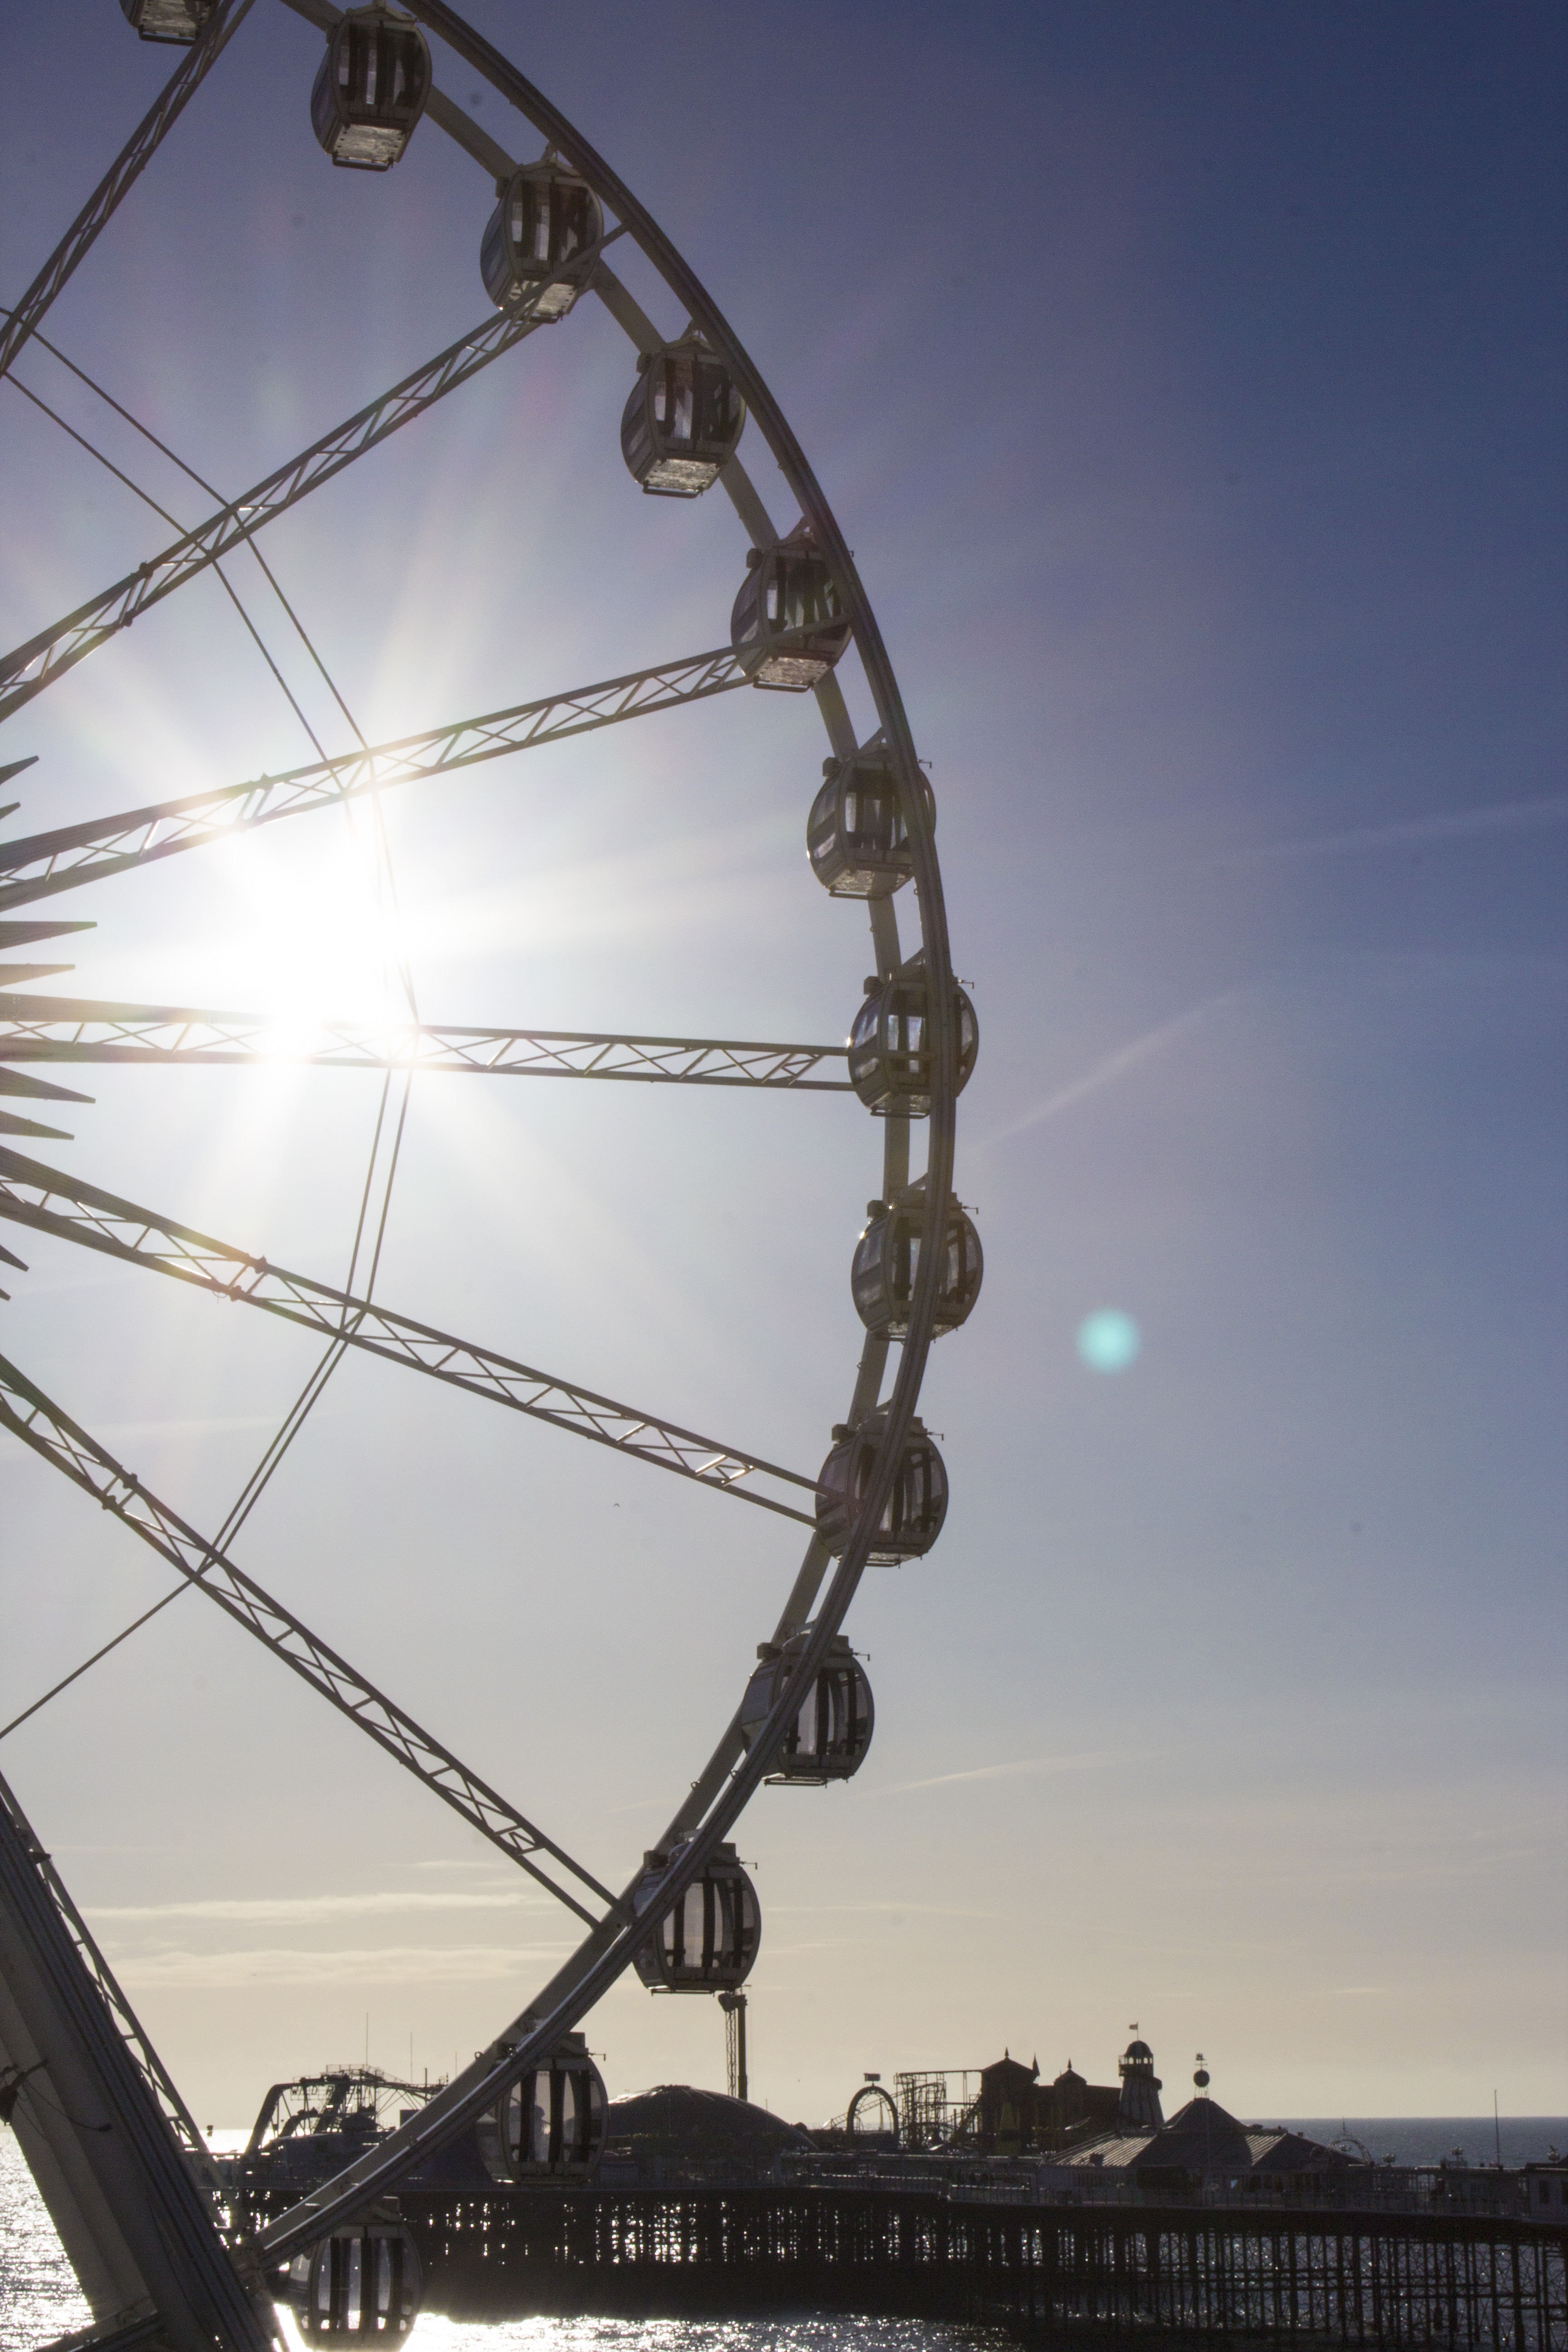
beach, sea, coast, architecture, wheel, city, pier, coastline, seaside, europe, vehicle, ferris wheel, amusement park, mast, landmark, attraction, tourism, uk, england, british, big, britain, tourist attraction, sussex, brighton, seafront, amusement ride